Canadian whisky

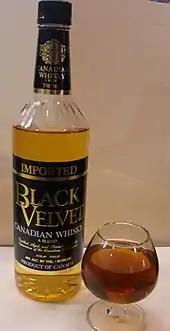
A bottle of Black Velvet is a whisky produced at Black Velvet Distillery in Lethbridge

Canadian whisky featured prominently in rum-running into the U.S. during Prohibition. Hiram Walker's distillery in Windsor, Ontario, directly across the Detroit River and the international boundary between Canada and the United States, easily served bootleggers using small, fast smuggling boats.